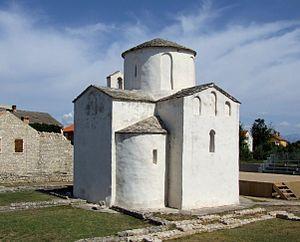
L'église de la sainte croix, à Nin, en Croatie. Hrvatski: Crkva sv. Križa u Ninu. Ślůnski: Kośćůł św. Krziża we sztadźe Nin, Chorwacyjo.